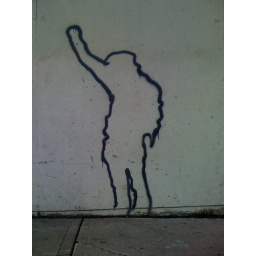
graffiti spotted under the bridge near the minneapolis farmer's market